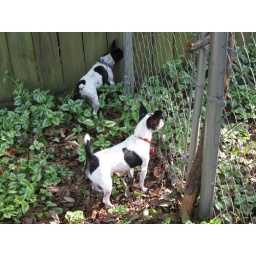
A Squirrel had fallen out of a tree but found santuary in a dog pin the previous owner had.Squirrel OK.